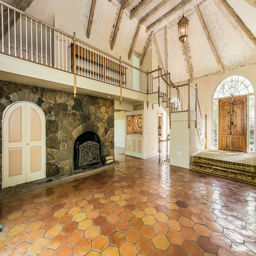
blues artist bought the house in the 1980s and gave it astyle aesthetic .